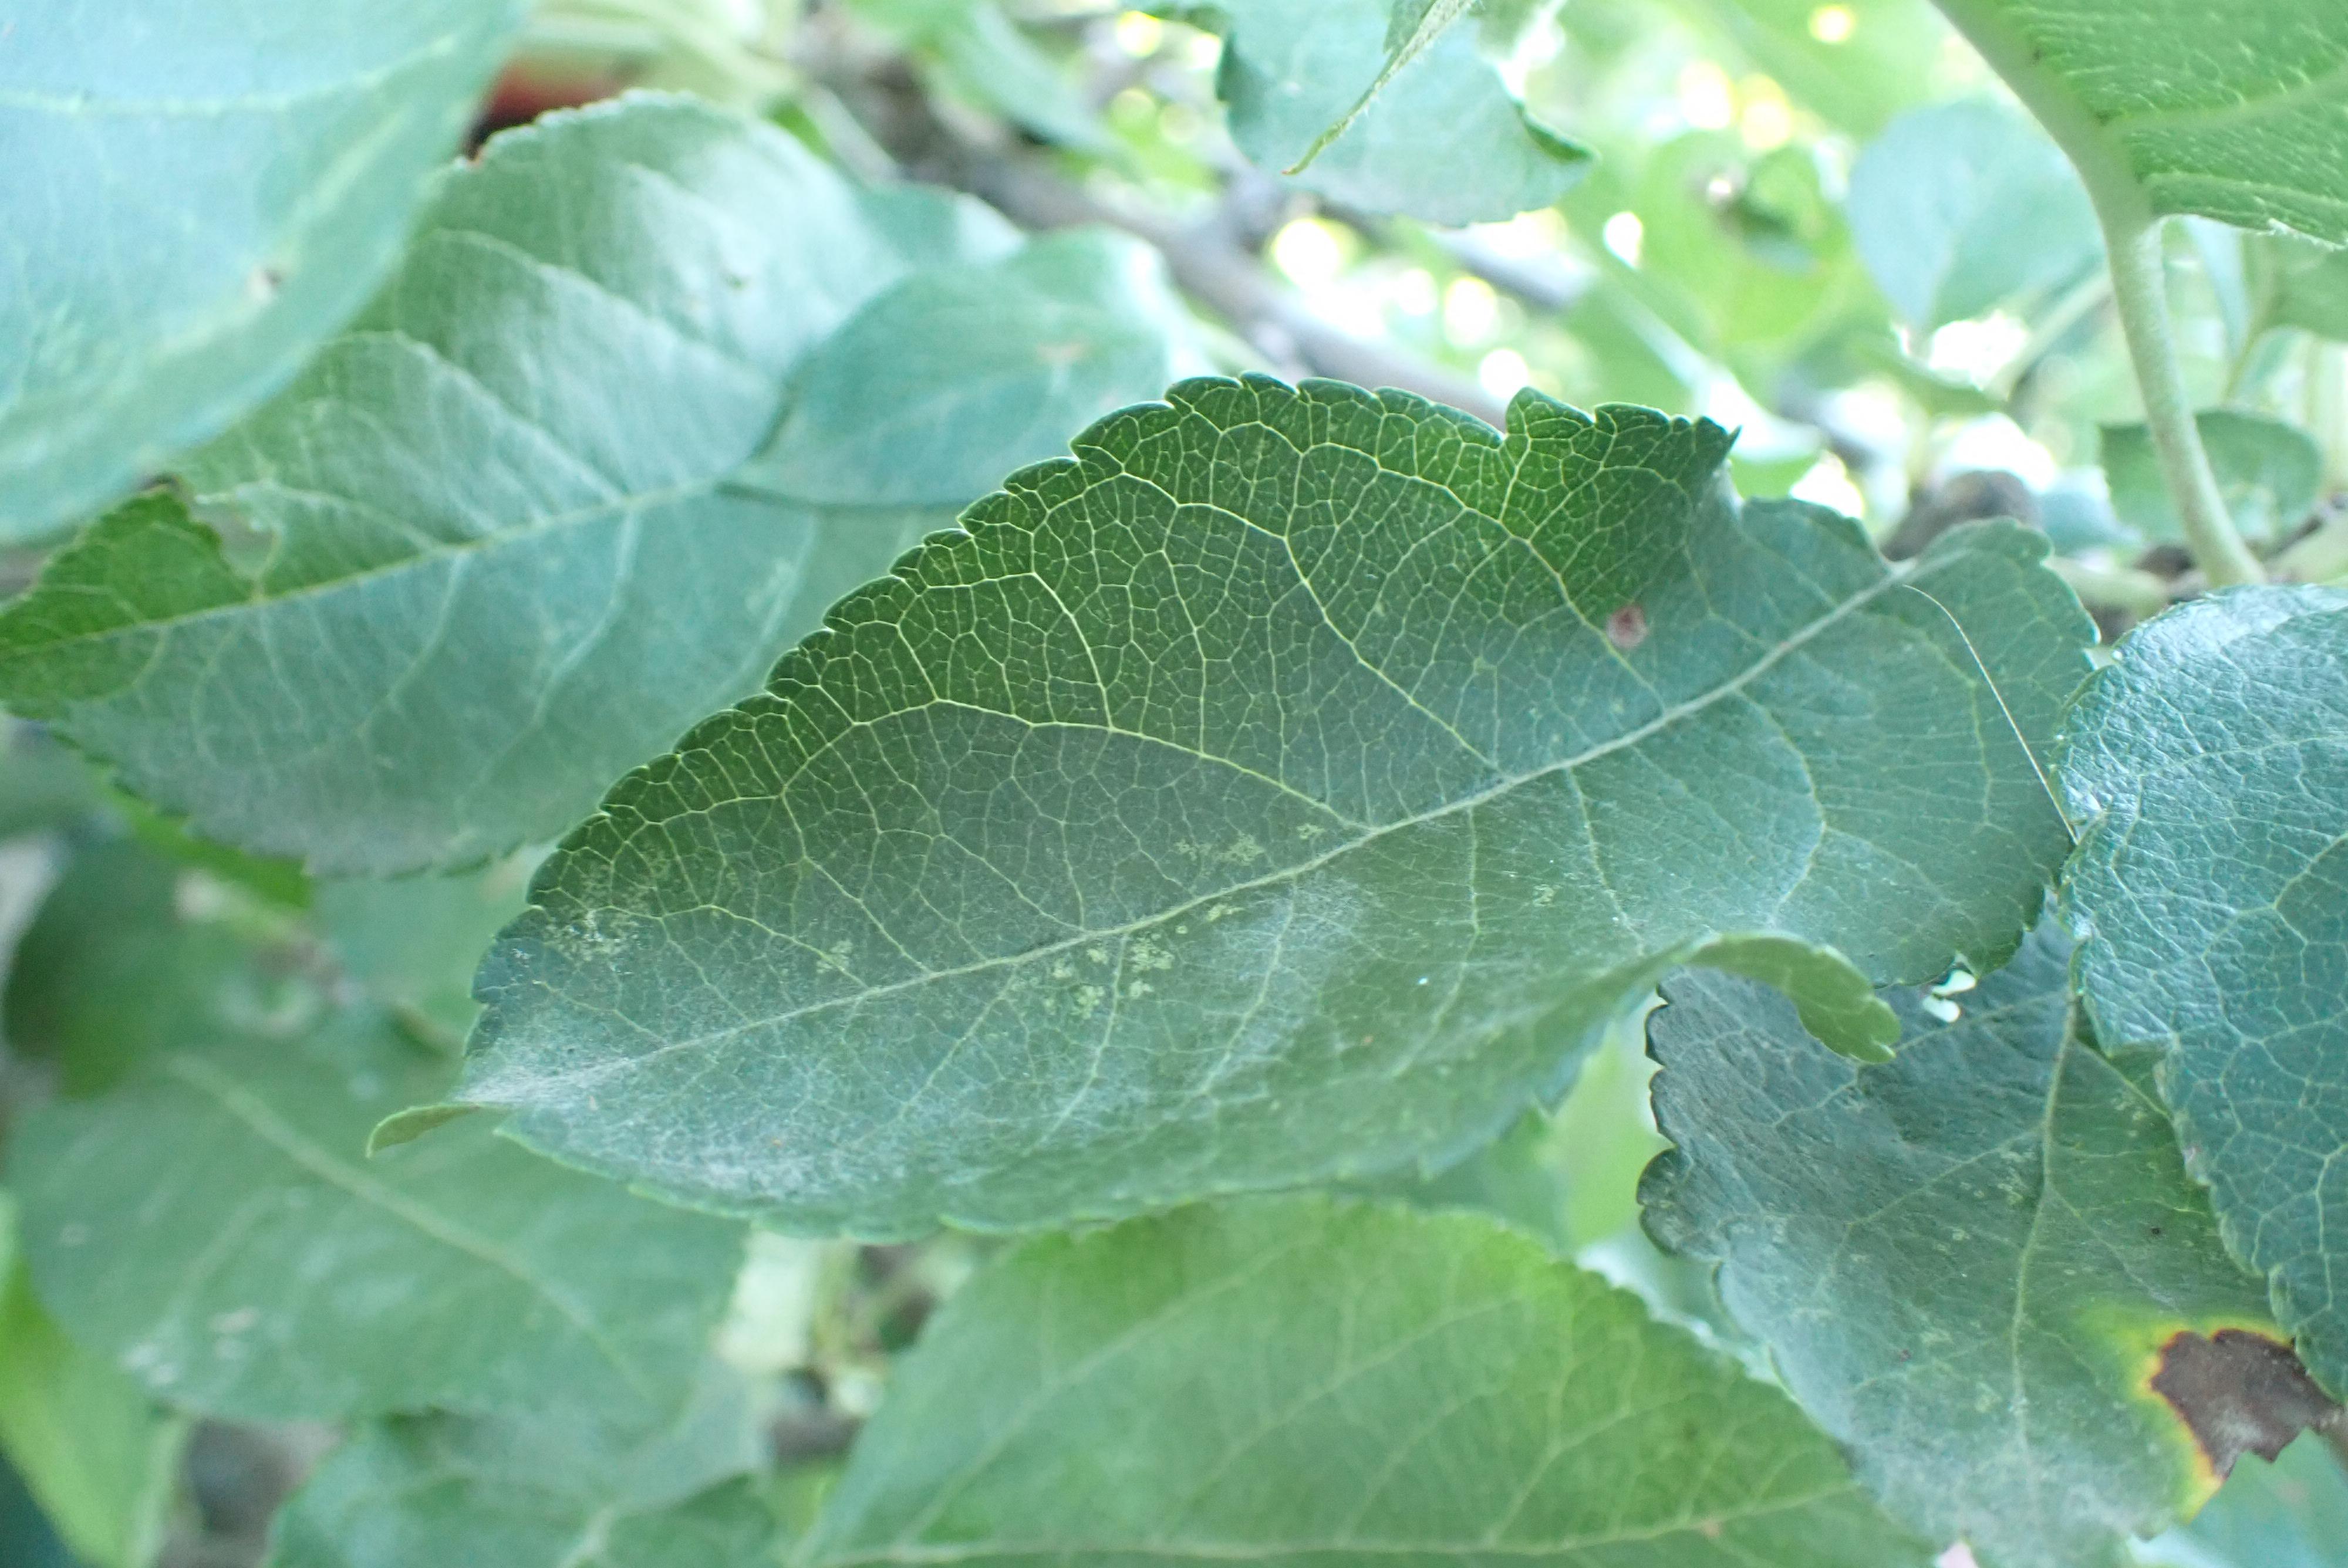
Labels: powdery_mildew